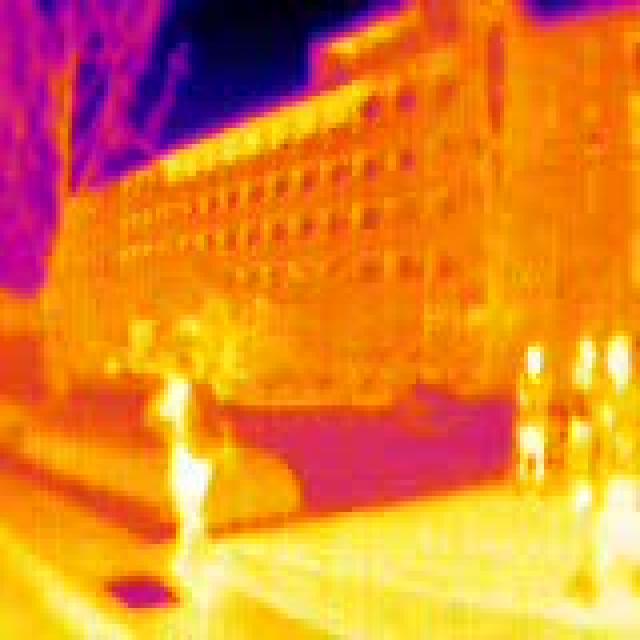
Detected objects:
label: person
label: person
label: person
label: person